Ethel Watts Mumford

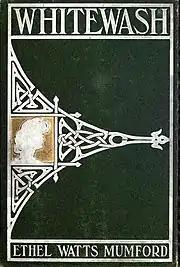
"Whitewash" (1903)

With Addison Mizner and Oliver Herford